Gyaru

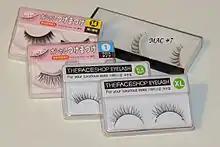
Various fake eyelashes

Many characters from various Japanese media have a connection. For example, in the "Yakuza" series, especially in its third iteration, "Yakuza 3". It debuted a side-mission which would then be included with its gameplay and features in later sequels. Where in fictional or as the game refers to it as , the player would need to recruit women to join a hostess club. These women were actual from the magazine . These models are used as actual character models in the game; their whole appearance was replicated to the smallest detail to have them created and placed as 3D characters. These models from "Koakuma Ageha" are Sayaka Araki, Nemu, Rina Sakurai, Eri Momoka, Riho Nishiyama, Rina Aikawa, and Muto Shizuka. They have even been compared to their replicated three-dimensional counterparts. These characters would become hostess of these fictional hostess clubs; if the player chooses to do this side-mission and complete it. But the hostess club section of the game first appeared in "Yakuza 2" in the sense of visiting the clubs themselves and not in the similar way as in the third game where the player recruited actual members for the clubs. They even have their own magazine in the games called "Kamutai" magazine which is also replica of the actual magazine "Koakuma Ageha". This content was omitted in the Western releases of "Yakuza 3".